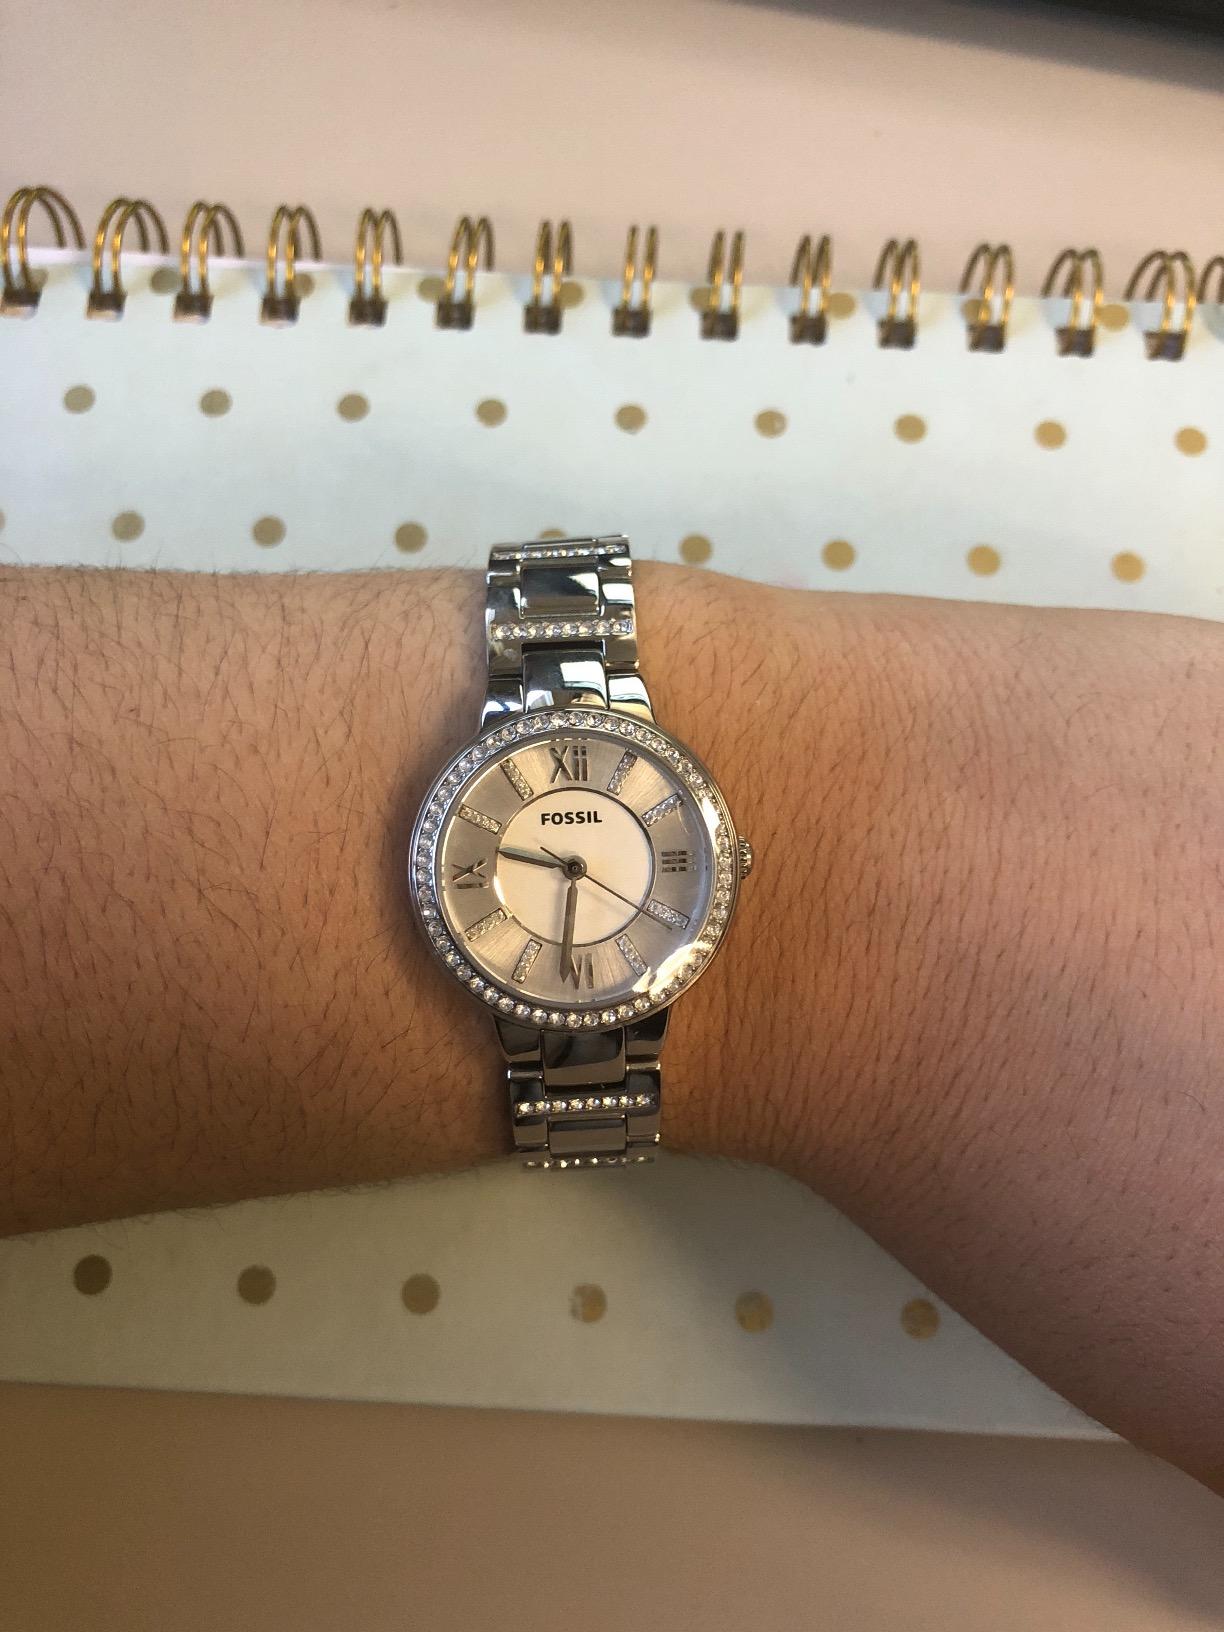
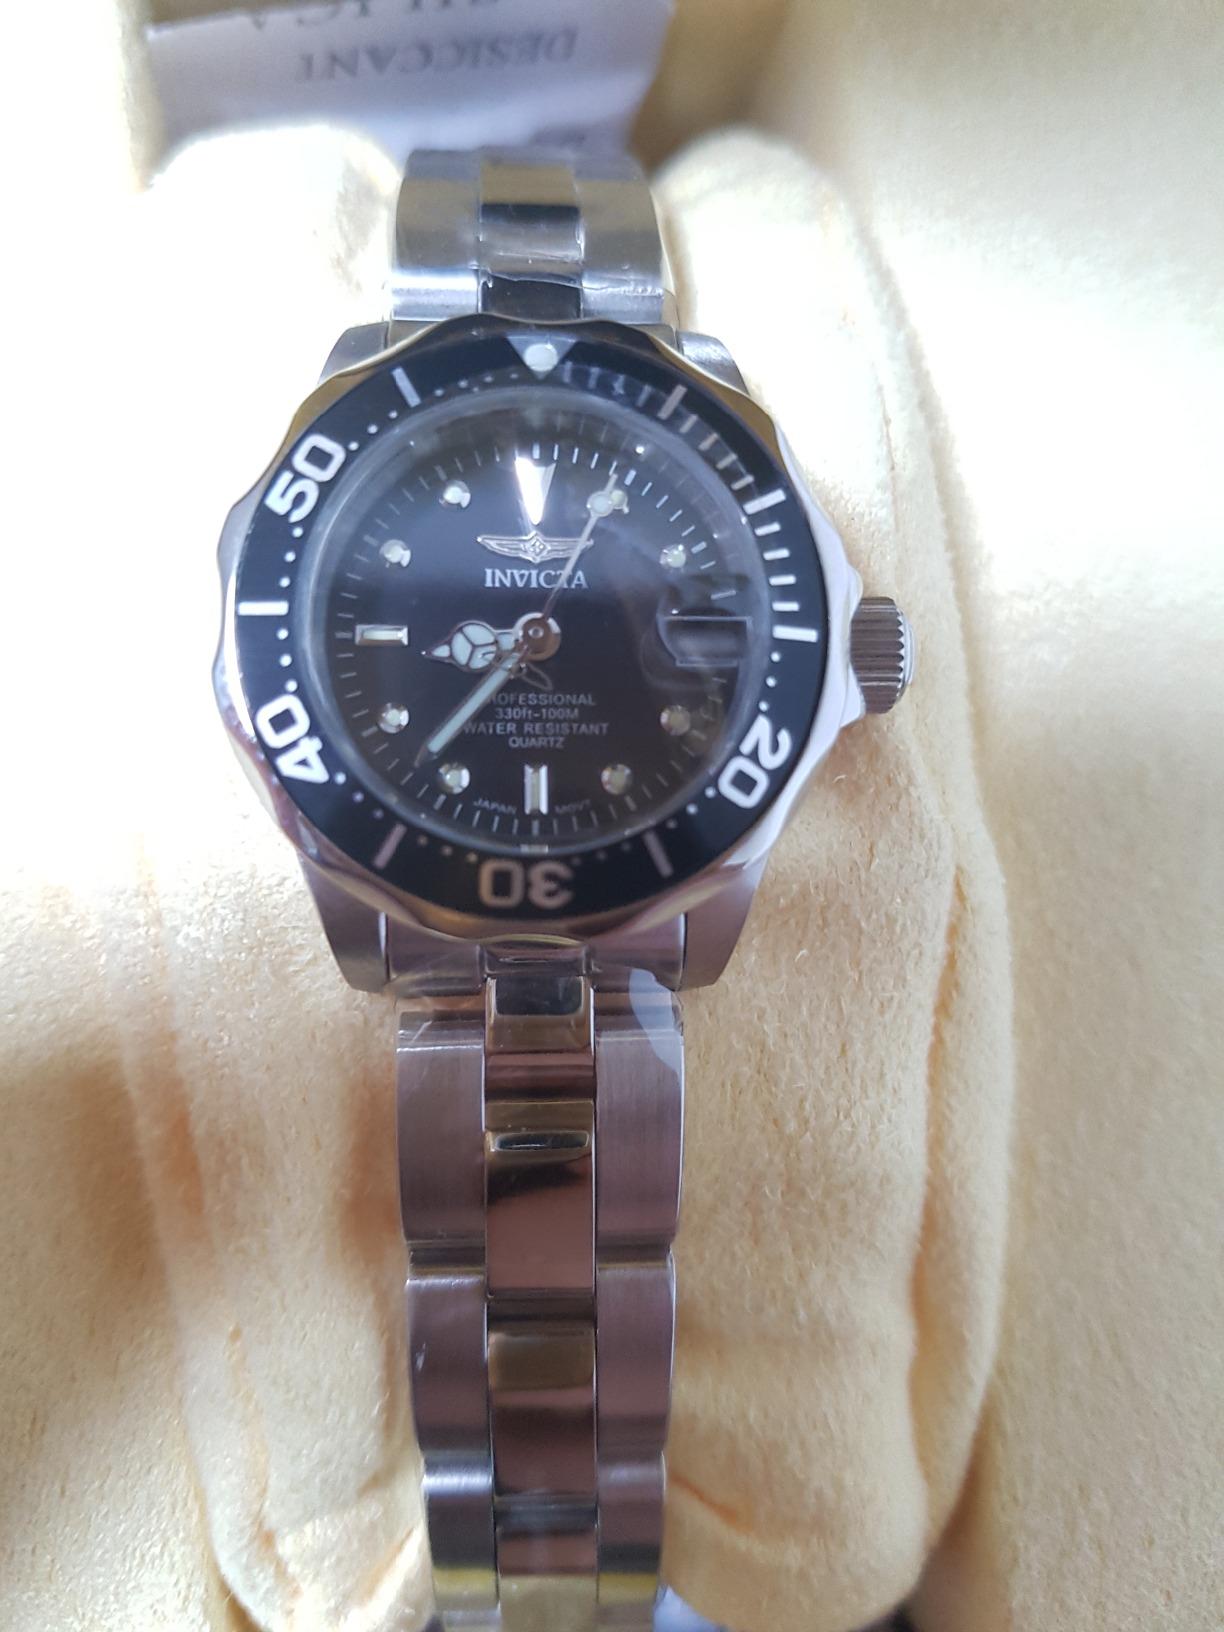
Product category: accessories_watch
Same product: no